Australosuchus

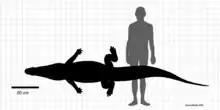
Size comparison of the largest described "Australosuchus".

While many specimens show postcranial material, it is typically not well preserved nor described in detail. Generally, it is described as being similar to what is seen in modern crocodilians found in Australia. The vestigial fifth toe is robuster and thicker than in other crocodilians. "Australosuchus" was a medium-sized crocodilian, with Willis suggesting an estimated length of around .